Henry Bennett (rose hybridizer)

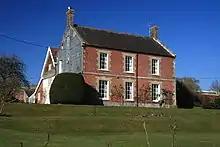
Manor Farmhouse, Stapleford, Wilts. The front range was built c. 1860, during Bennett's tenancy.

Henry Bennett was born in Codford, Wiltshire, to farmer John Bennett and his wife, Caroline Bennett. Henry was a cattle and wheat farmer at Manor Farm, Stapleford, Wiltshire in the mid-1800s. He married Emma Rebbeck in July 1852, and they had eight children.